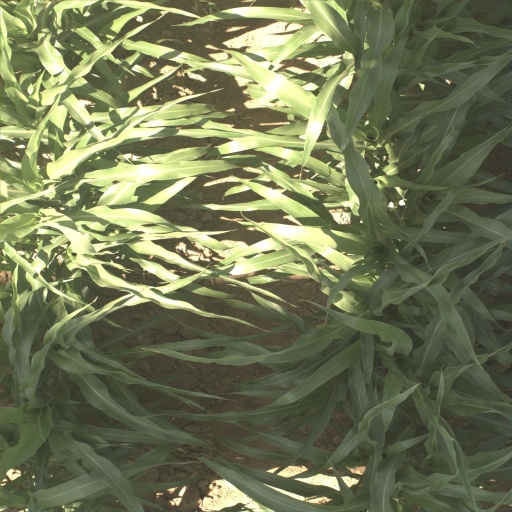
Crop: sorghum